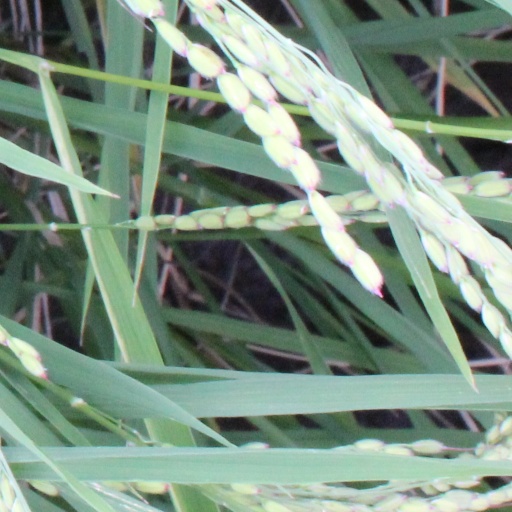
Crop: rice